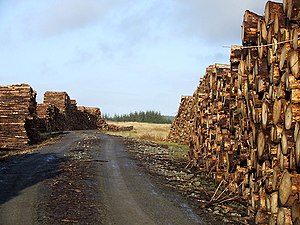
Gran-familien
Fældet grantræ i Wales
"Gran-familien er en familie af nåletræer der bl.a. omfatter nogle af de mest kendte nåletræer, nemlig de klassiske ""grantræer"". Alle arter i familien er træer eller buske, alle har linjeformede nåle som blade, og alle sætter frø i kogler. Klassiske eksempler på arter i denne familie er f.eks. rødgran og skovfyr, men selv om nåletræer ses i stor stil i kommercielt drevne skove er kun én art fra familien hjemmehørende i Danmark, nemlig skovfyr.